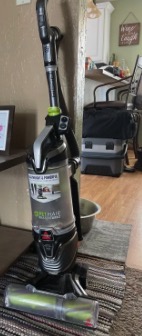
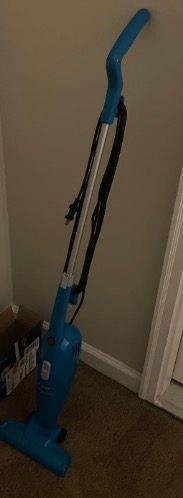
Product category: items_vacuum
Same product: no